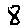
Label: 8